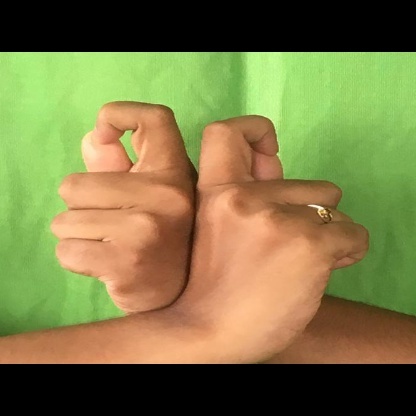
Mudra: Berunda